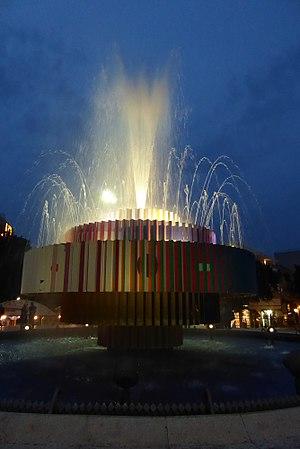
Jet peut désigner :